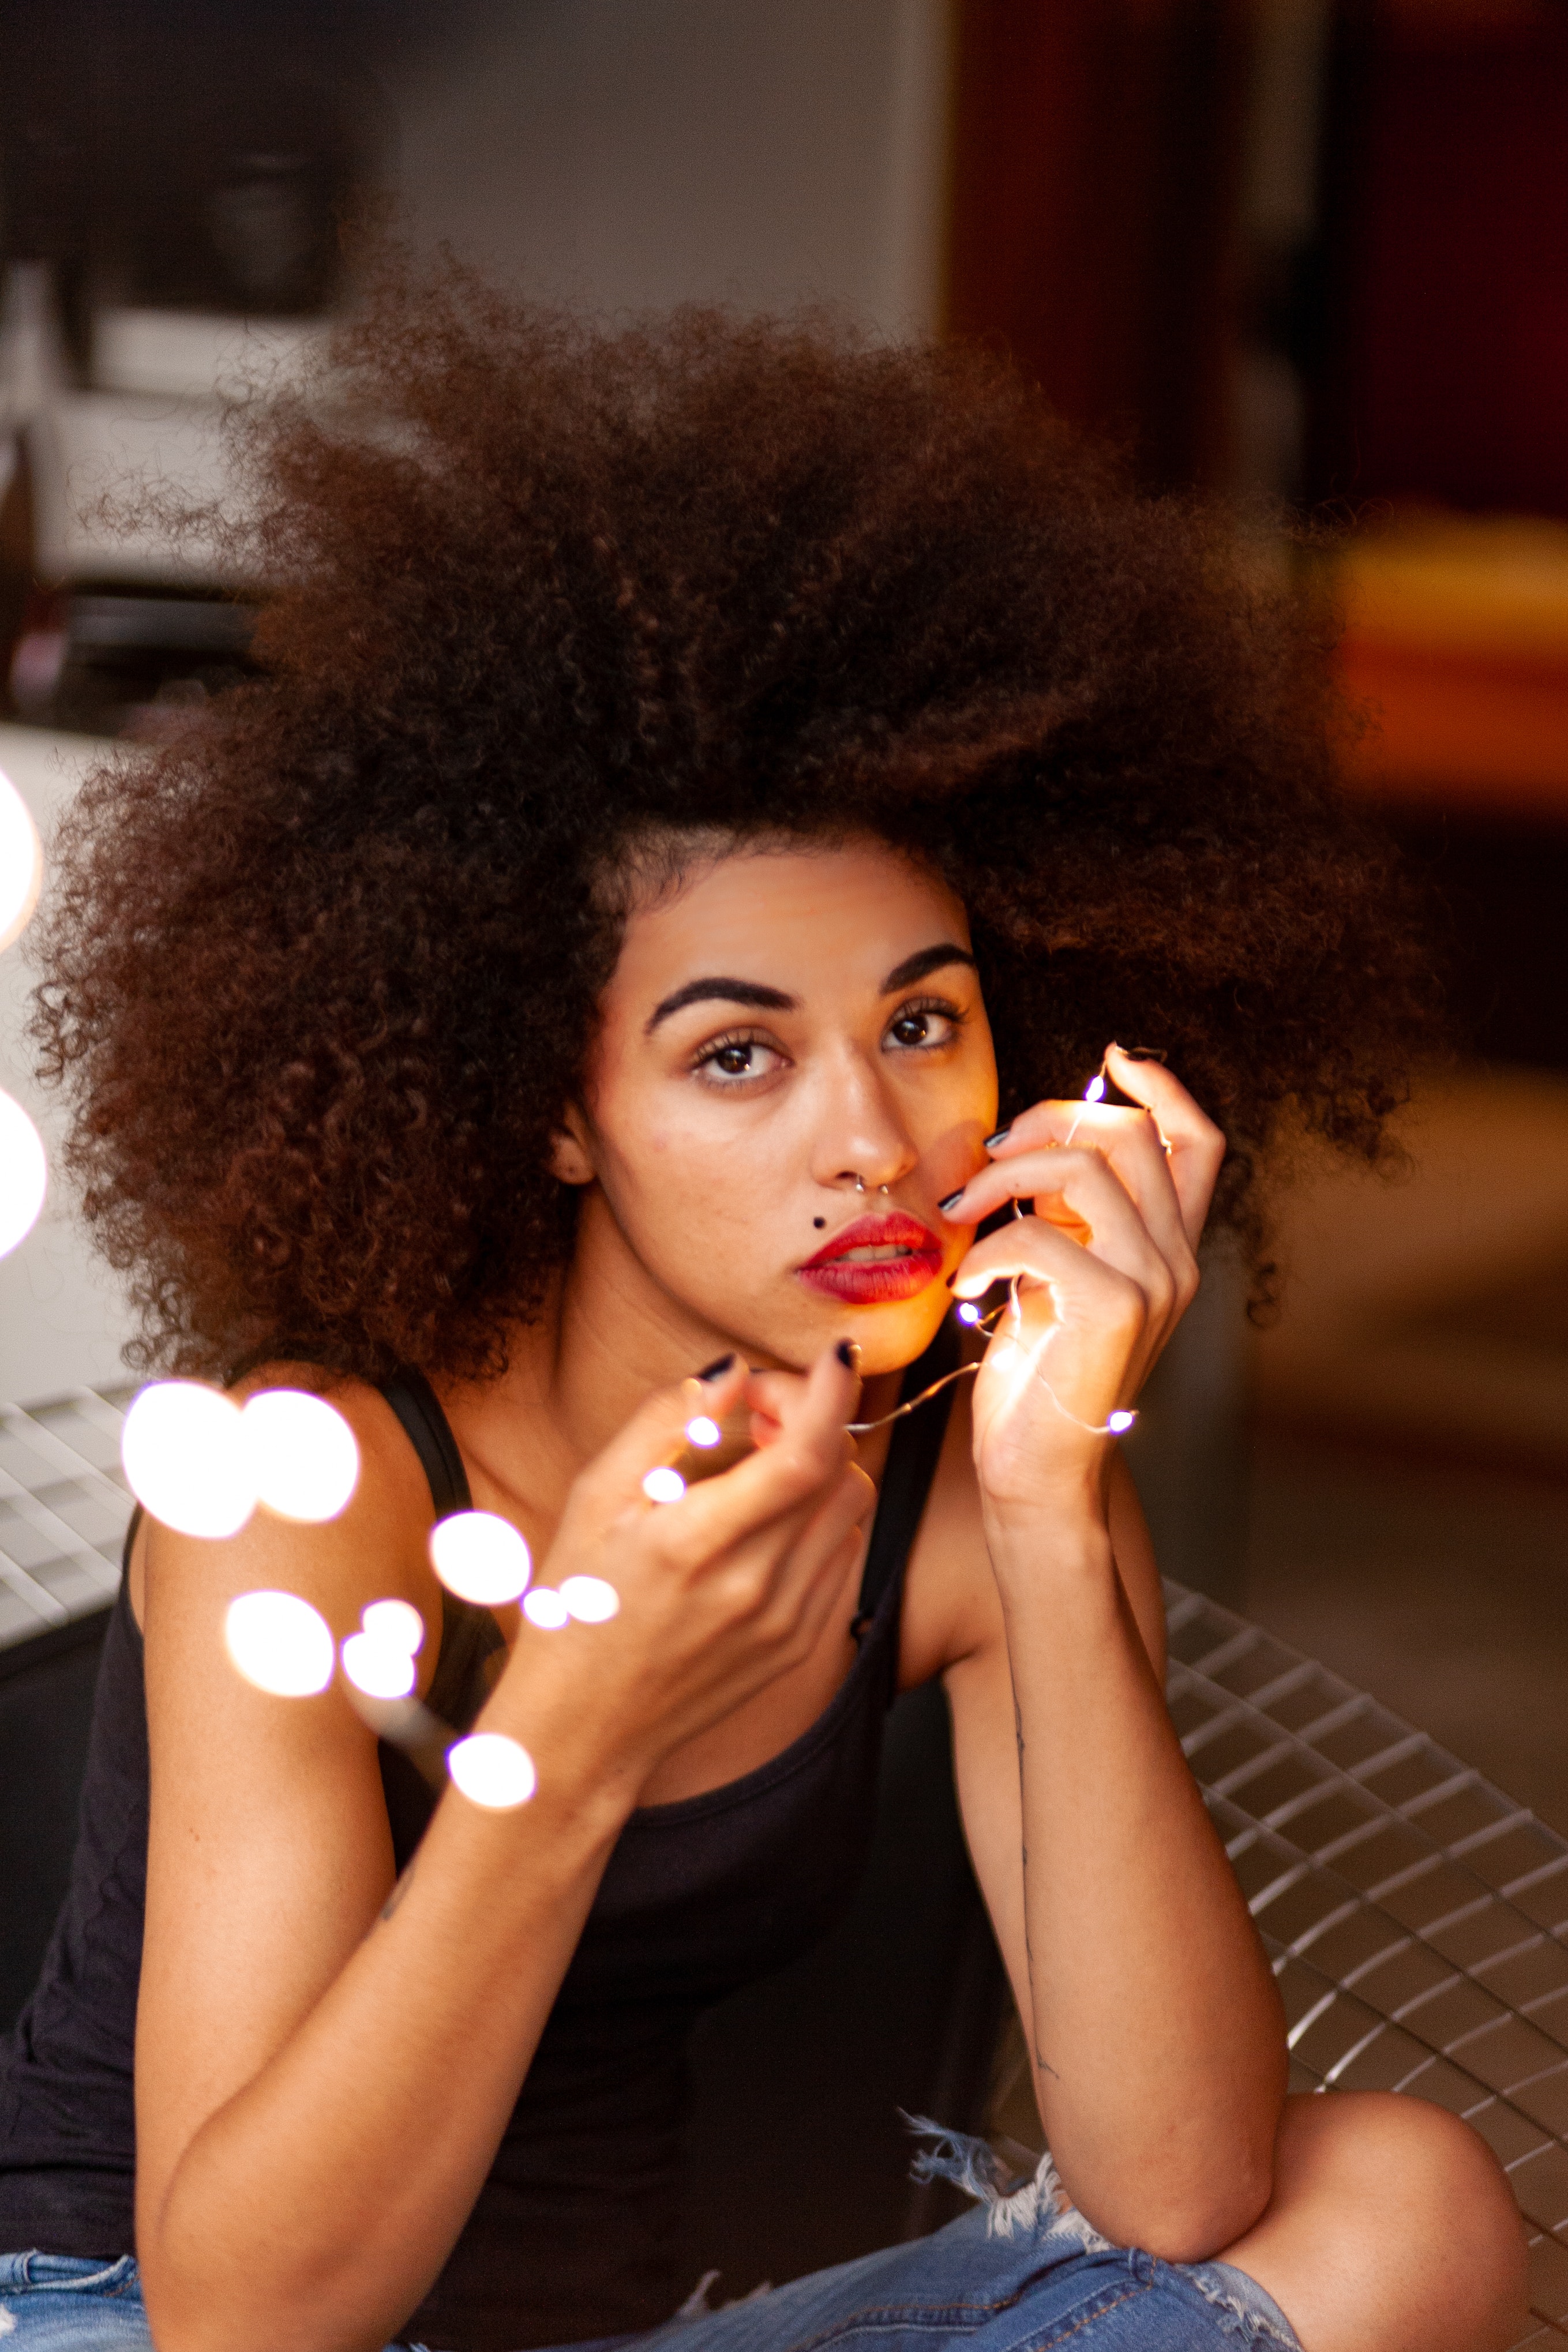
hair, lip, face, lady, beauty, hairstyle, black hair, nose, fashion, chin, long hair, model, afro, brown hair, nail, photography, nail care, hand, photo shoot, smoking, eyelash, fashion accessory, sitting, lipstick, style, Lace wig